William Dundas of Fingask

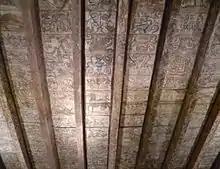
In the 1590s Scottish houses were decorated with painted emblems. Ceiling from the house of the diplomat Robert Melville, National Museum of Scotland

William Dundas was a son of Archibald Dundas of Fingask and Elizabeth Colville, daughter of Robert Colville of Cleish.